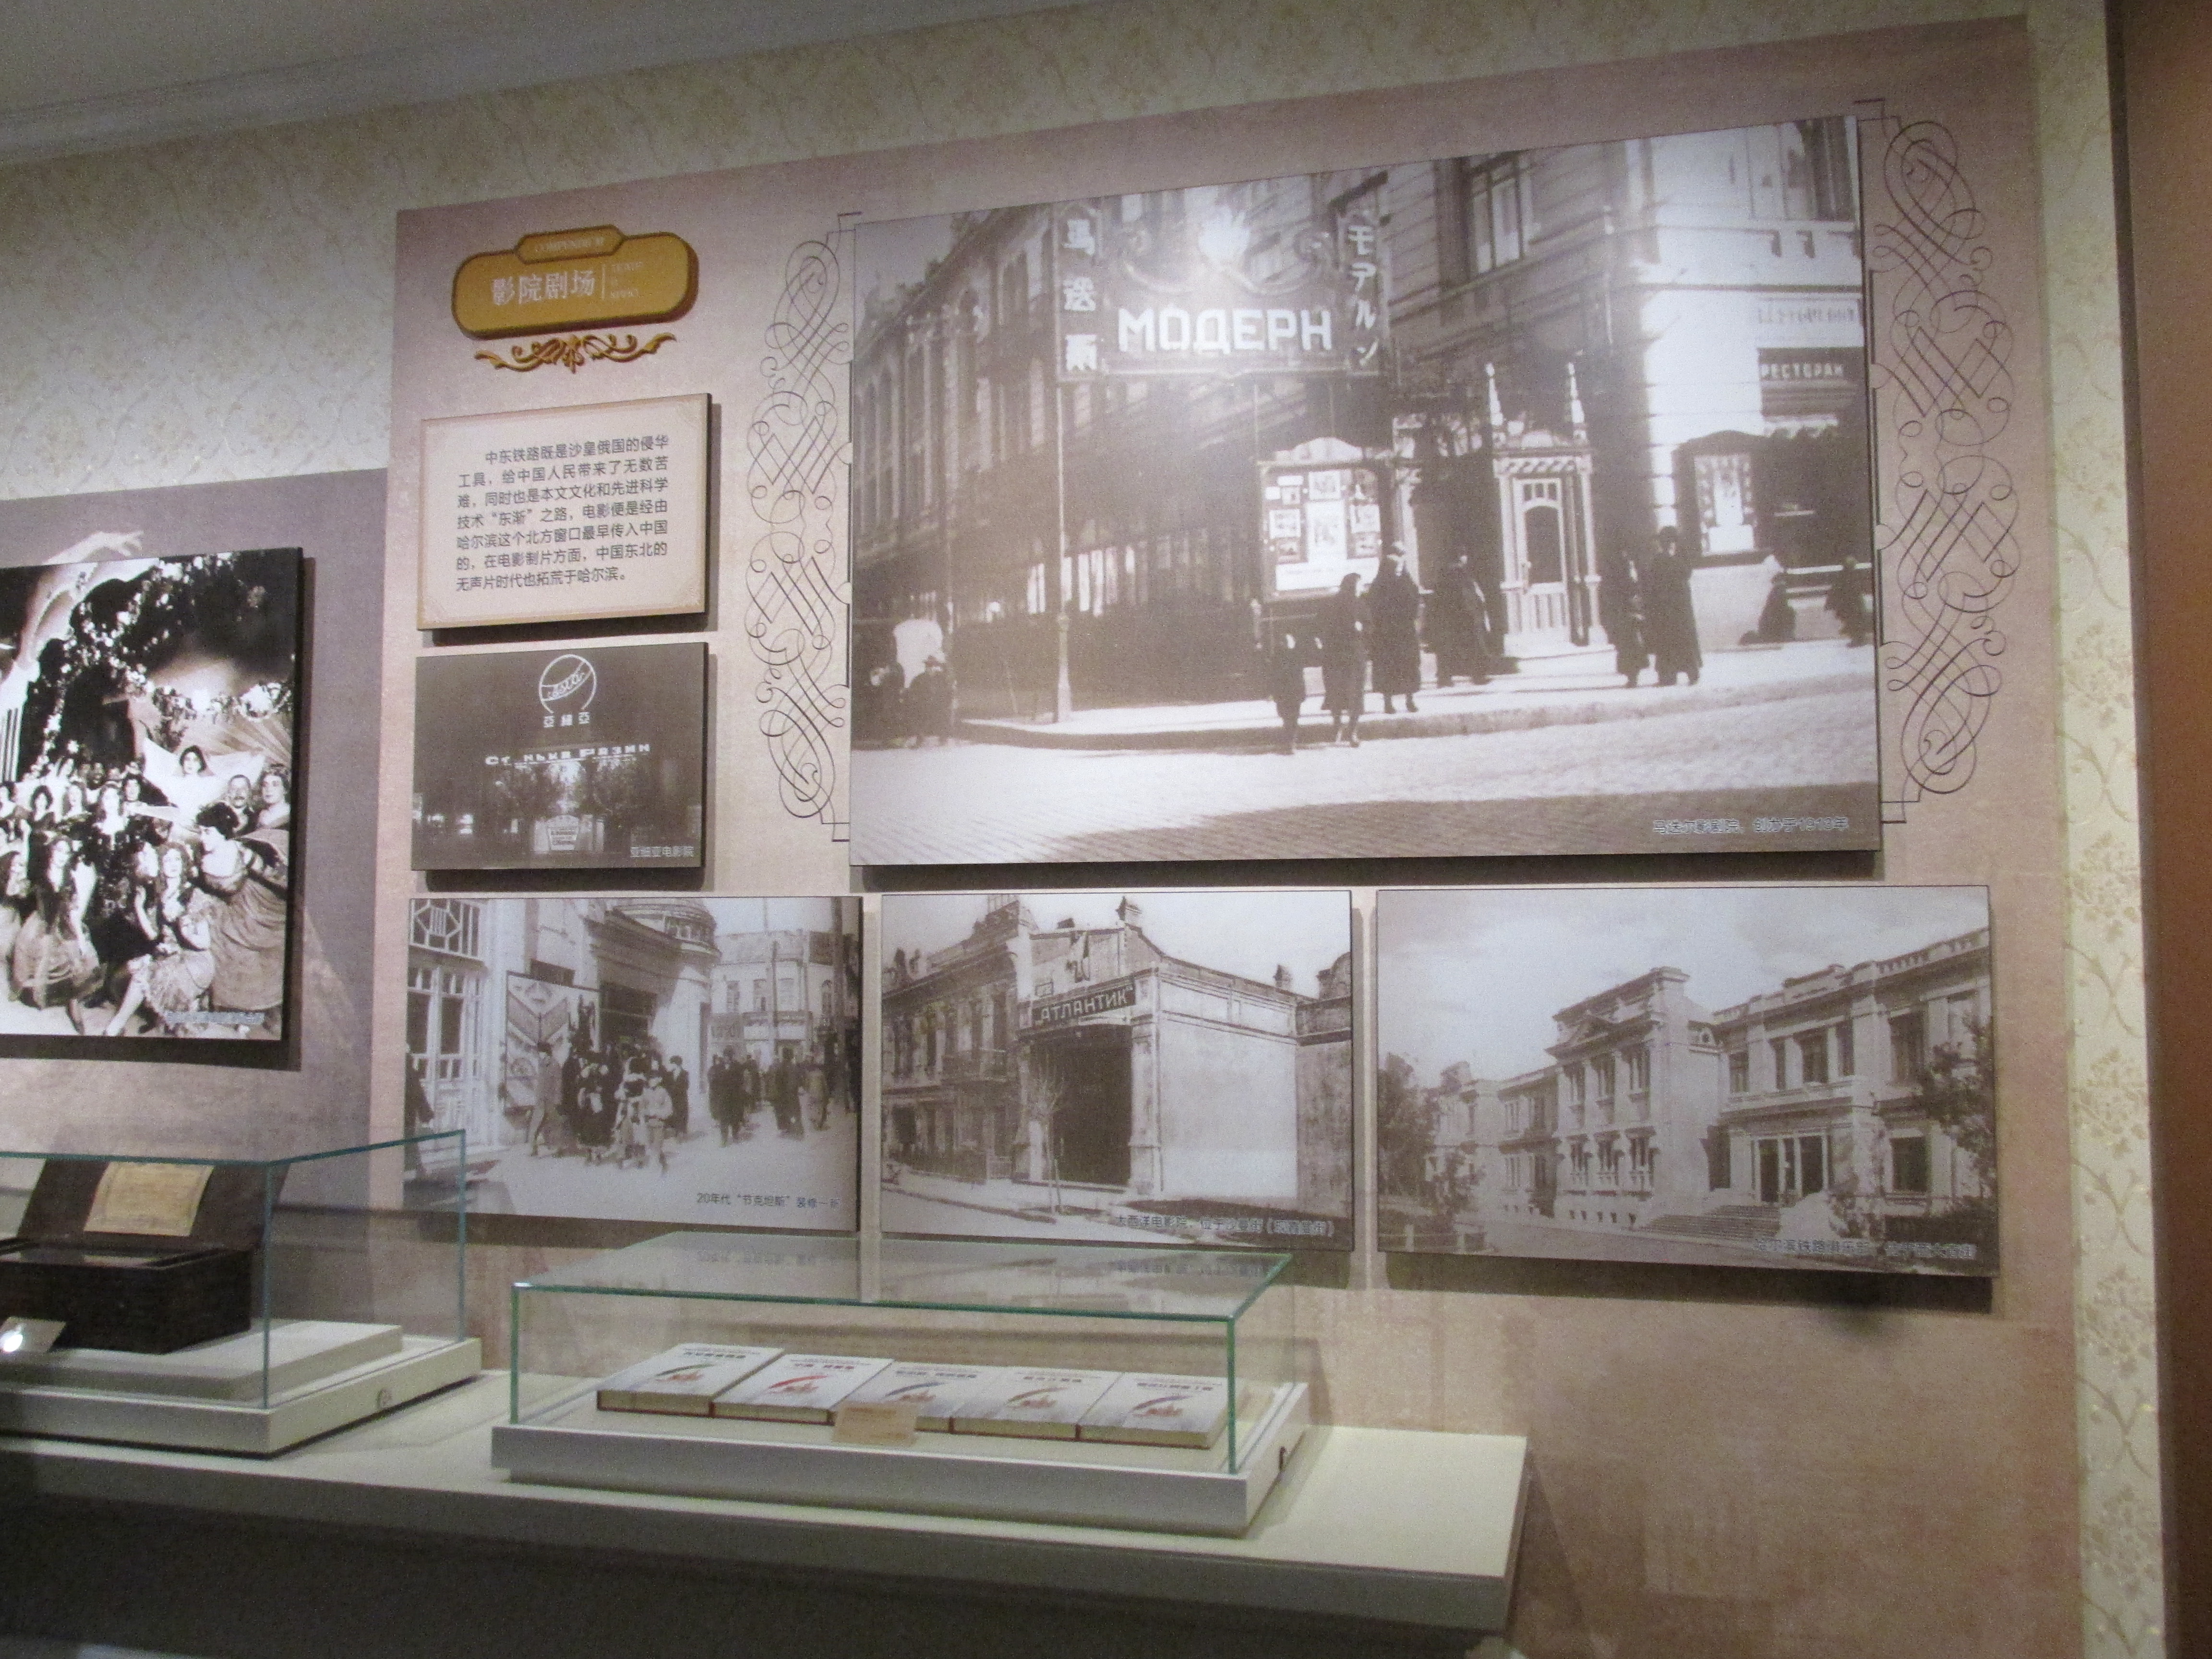
natural, text, display case, interior design, building, architecture, museum, tourist attraction, room, collection, glass, window, black and white, display window, art